Star Wars: The Force Awakens

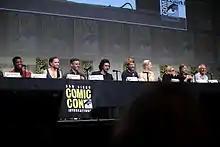
The cast of "Star Wars: The Force Awakens" at the 2015 San Diego Comic Con

Tim Rose and Mike Quinn reprise their respective roles as Admiral Ackbar and Nien Nunb from "Return of the Jedi", with Erik Bauersfeld and Kipsang Rotich returning their respective voices. Kenny Baker, originally announced as part of the cast, was credited as "consultant" for R2-D2, with Jimmy Vee performing some of the work for R2-D2. Ewan McGregor has an uncredited vocal cameo as Obi-Wan Kenobi in Rey's vision sequence, while archival audio of Frank Oz and Alec Guinness as Yoda and Kenobi, respectively, are also used in the same scene; Oz recorded new dialogue for the film, but it was replaced with preexisting audio from "The Empire Strikes Back". "" voice actor James Arnold Taylor, who has voiced Obi-Wan Kenobi in different "Star Wars" media, originally recorded Kenobi's dialogue, but his recordings were replaced with McGregor's.